Superfund

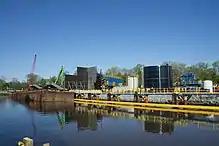
PCB dredging operations on the Hudson River

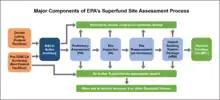
Superfund site assessment process

A "potentially responsible party" (PRP) is a possible polluter who may eventually be held liable under CERCLA for the contamination or misuse of a particular property or resource. Four classes of PRPs may be liable for contamination at a Superfund site: